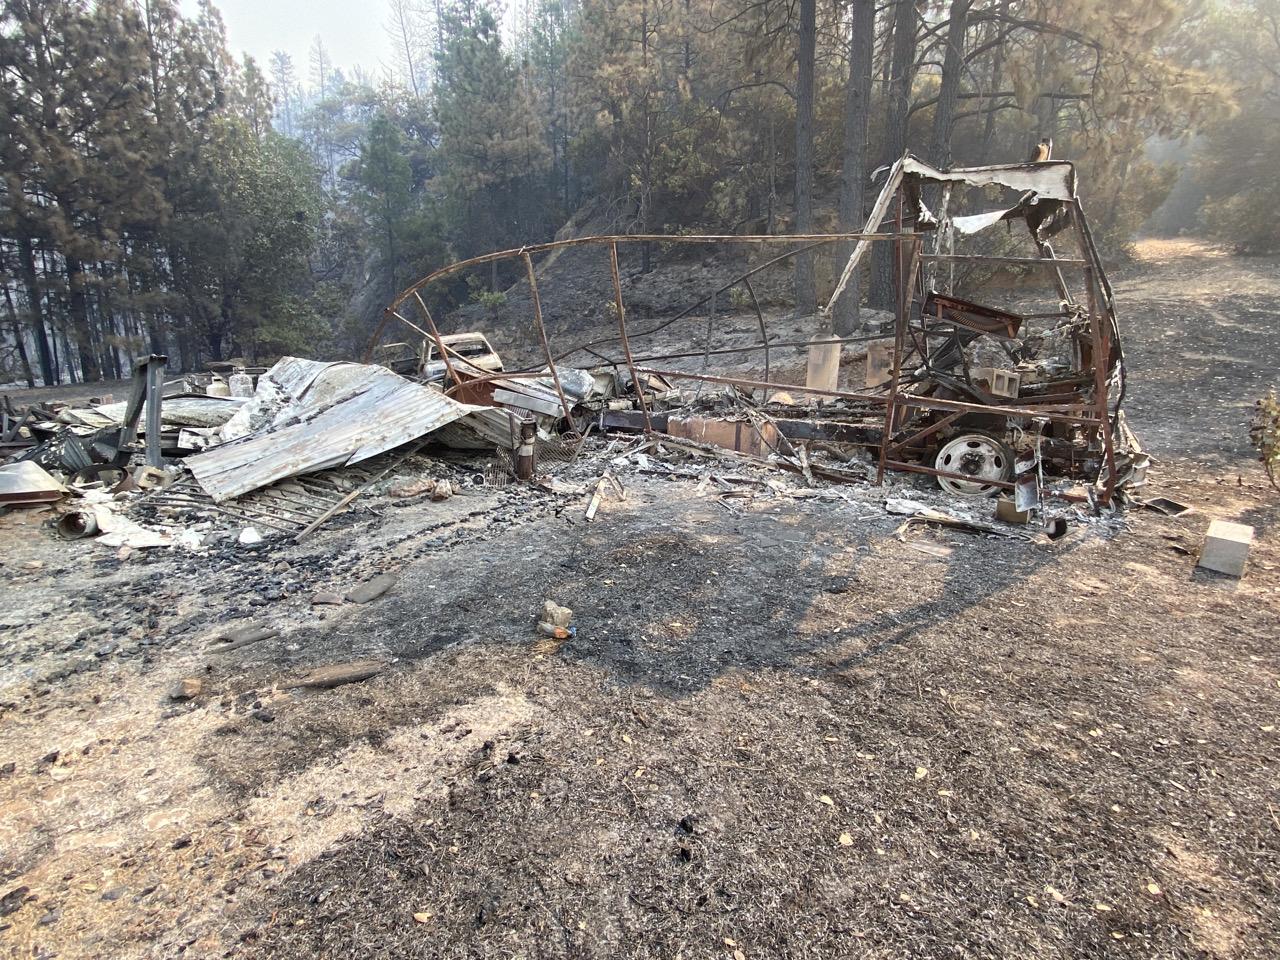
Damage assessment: destroyed